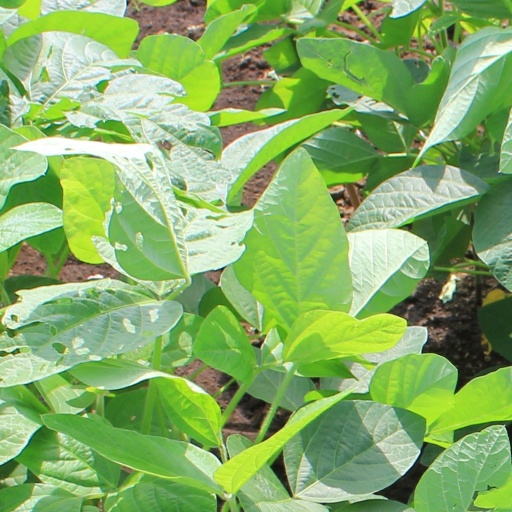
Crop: soybean